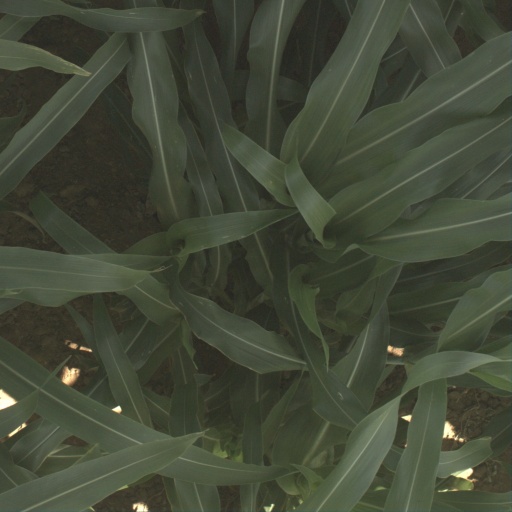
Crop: sorghum